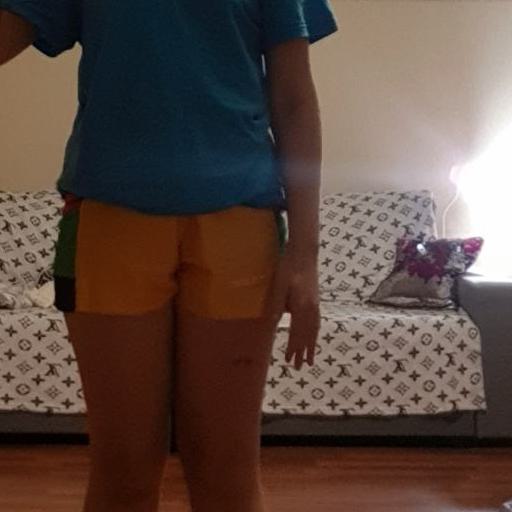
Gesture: no_gesture